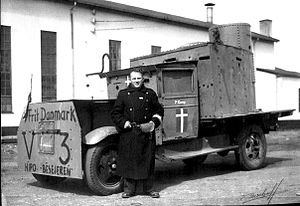
Poul Frode Wilspang
Povl Frode Vilspang, Frederiksværk 1945.
Povl Frode Vilspang var værkfører ved Hillerød-Frederiksværk-Hundested Jernbane hvor han var aktiv medlem og gruppeleder af modstandsgruppen region V og arrestationsudvalget, hvor han deltog i diverse illegalle aktiviteter under anden verdenskrig.